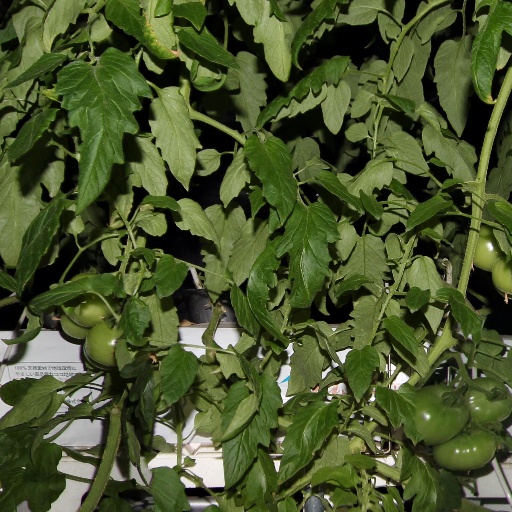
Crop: tomato